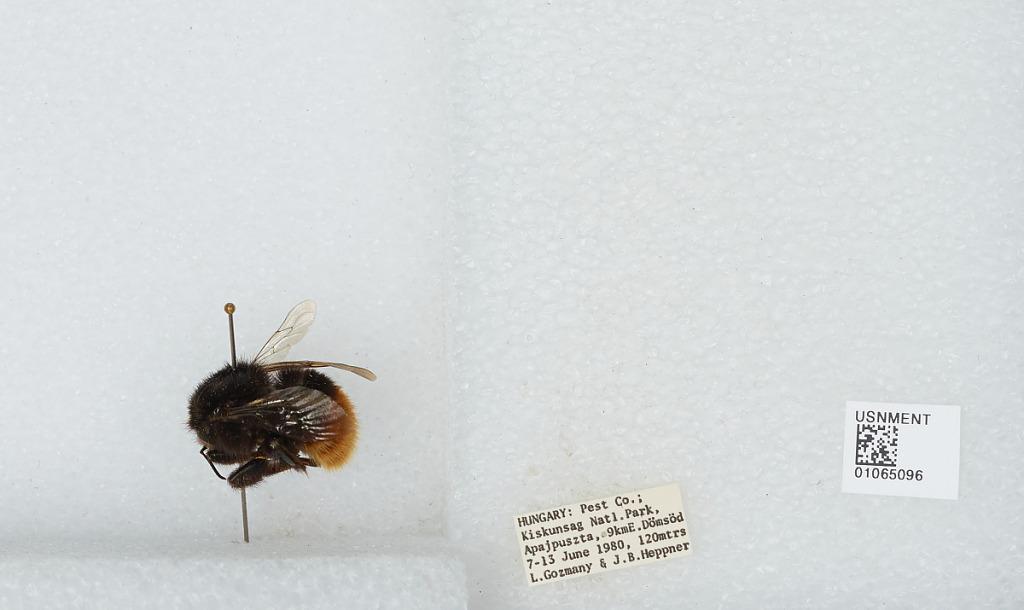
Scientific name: Bombus sp.
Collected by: L. Gozmany & J. Hepper
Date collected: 1980-6-7
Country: Hungary
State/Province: Pest
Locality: Kiskunsag National Park, Apajpuszta, 9 kilometers east of Domsod
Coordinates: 47.0968, 19.0958